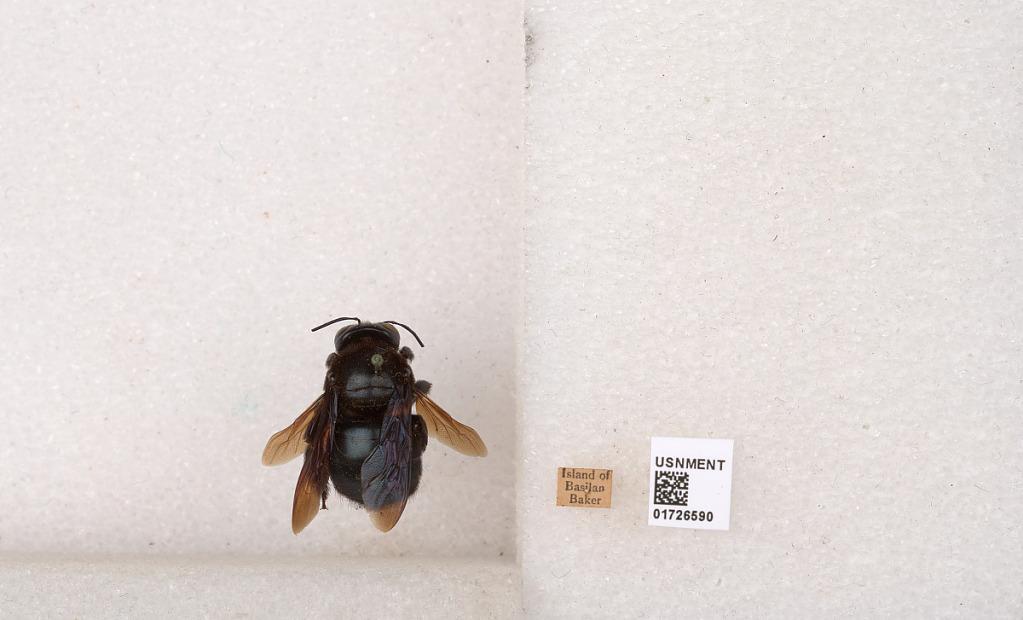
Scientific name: Xylocopa (Zonohirsuta) fuliginata Pérez
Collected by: Baker
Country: Philippines
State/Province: Autonomous Region in Muslim Mindanao
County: Basilan
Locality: Island of Basilan